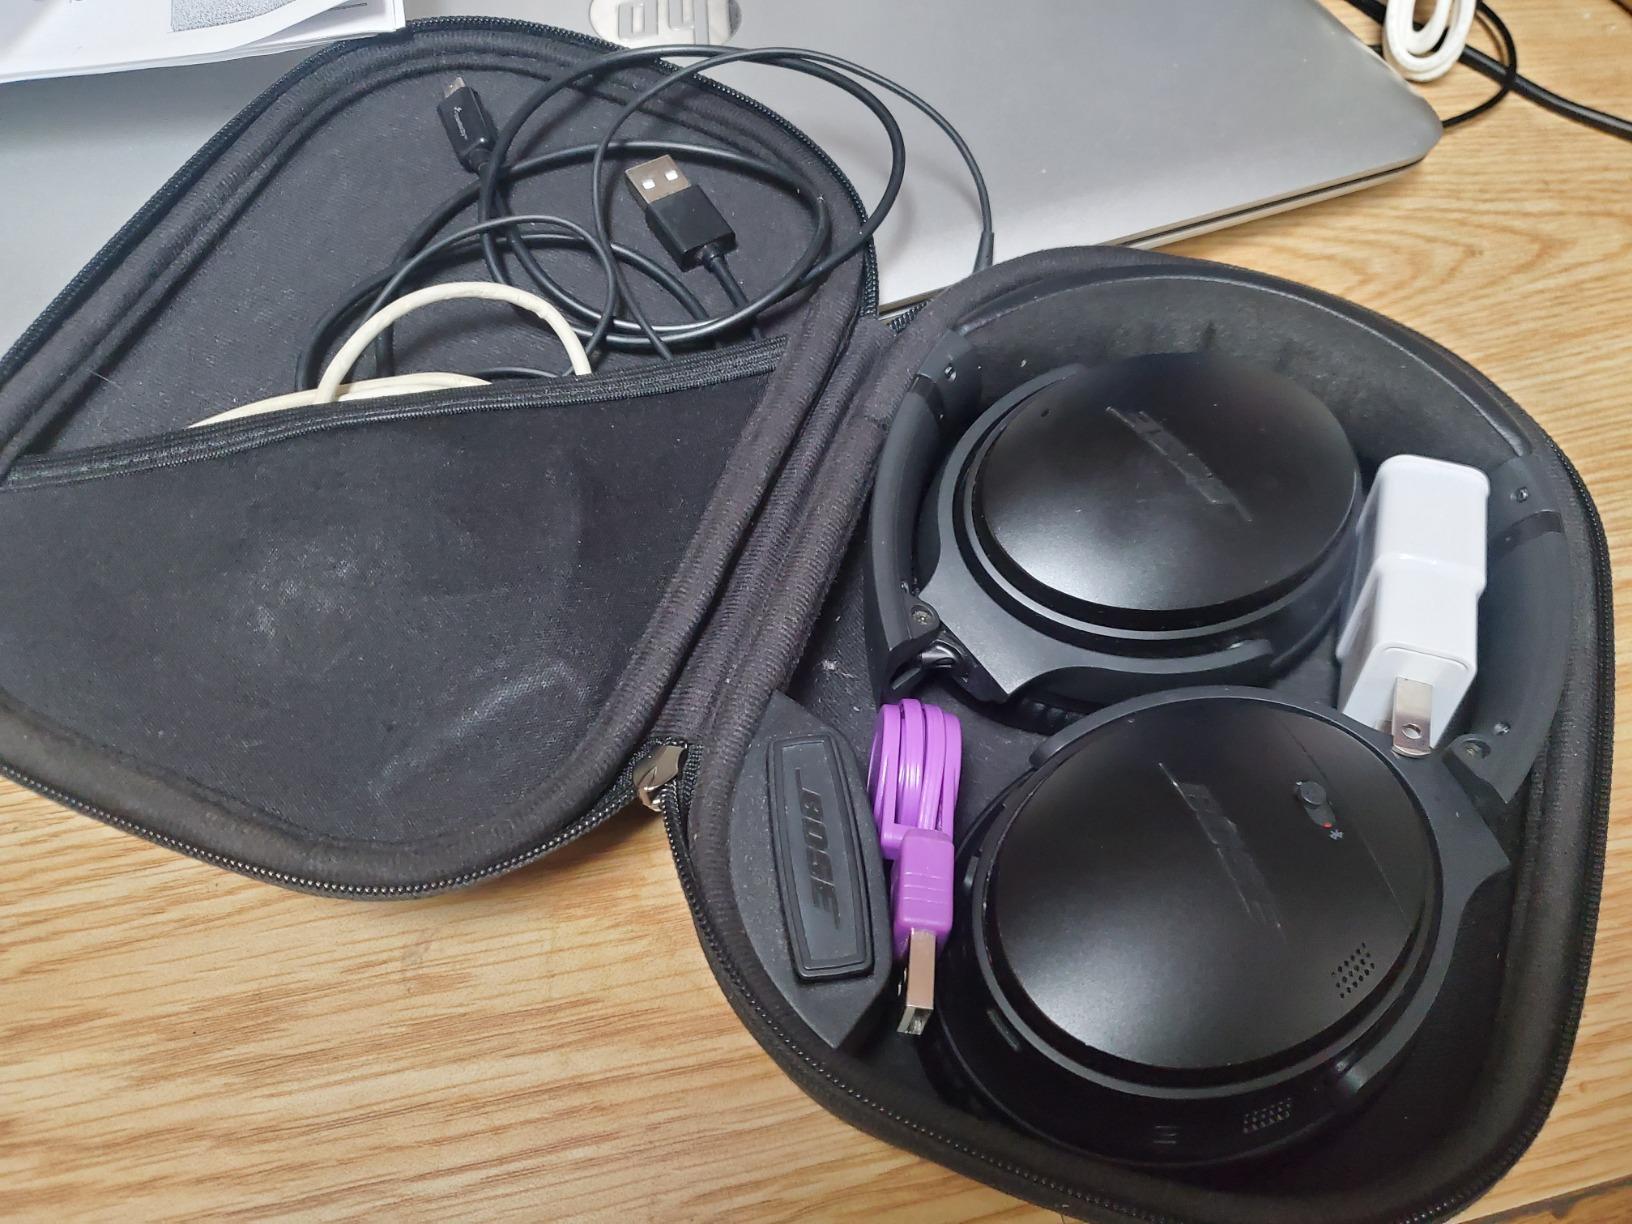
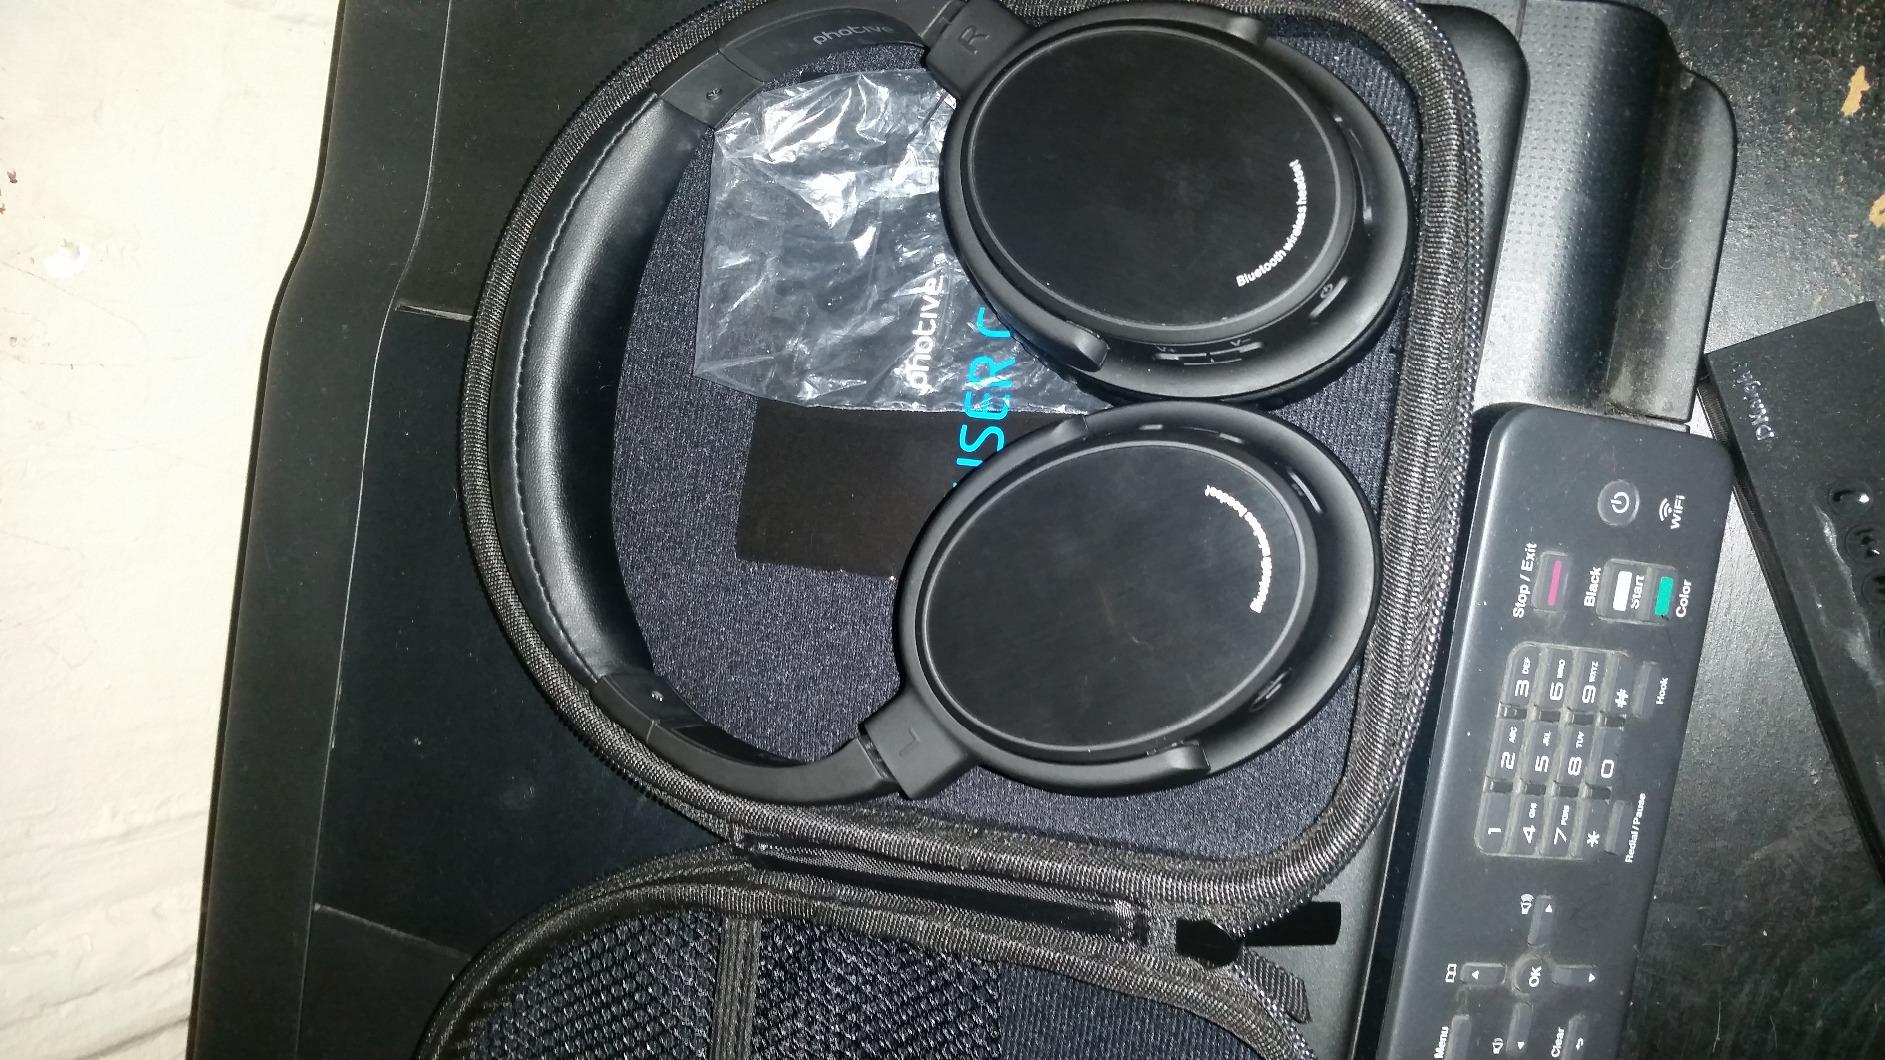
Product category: headphones
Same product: no